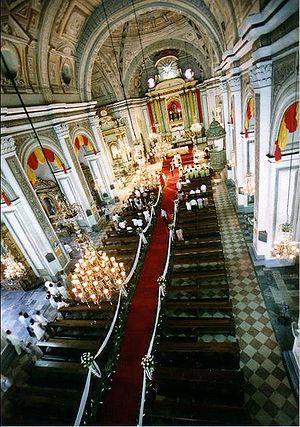
L'église Saint-Augustin est un édifice religieux catholique située à l'intérieur du quartier historique fortifié d'Intramuros à Manille, aux Philippines. Troisième église construite à cet endroit, en 1586, par les moines augustins, elle est l'une de quatre églises philippines datant de la période coloniale espagnole classées en 1993 au patrimoine mondial par l'UNESCO, sous le nom collectif de « Églises baroques des Philippines ». Les services pastoraux y sont toujours assurés par les religieux augustins.